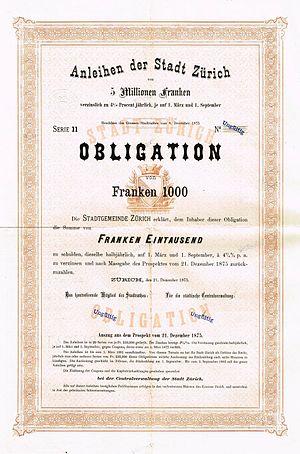
Zurich